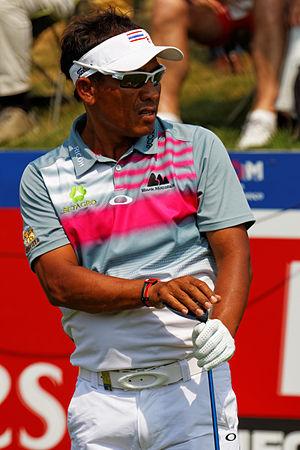
Photo prise lors de l'Alstom - Open de France 2015 à St Quentin en Yvelines